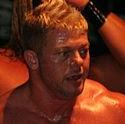
Age: 34